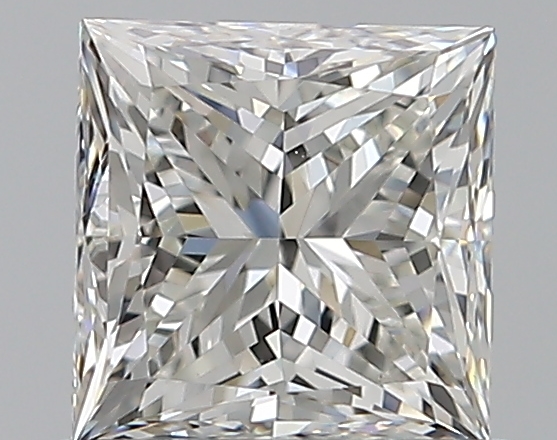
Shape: princess
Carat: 0.71
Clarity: VS1
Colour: H
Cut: VG
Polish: EX
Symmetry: VG
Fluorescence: N
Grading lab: GIA
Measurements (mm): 4.78 x 4.69 x 3.55